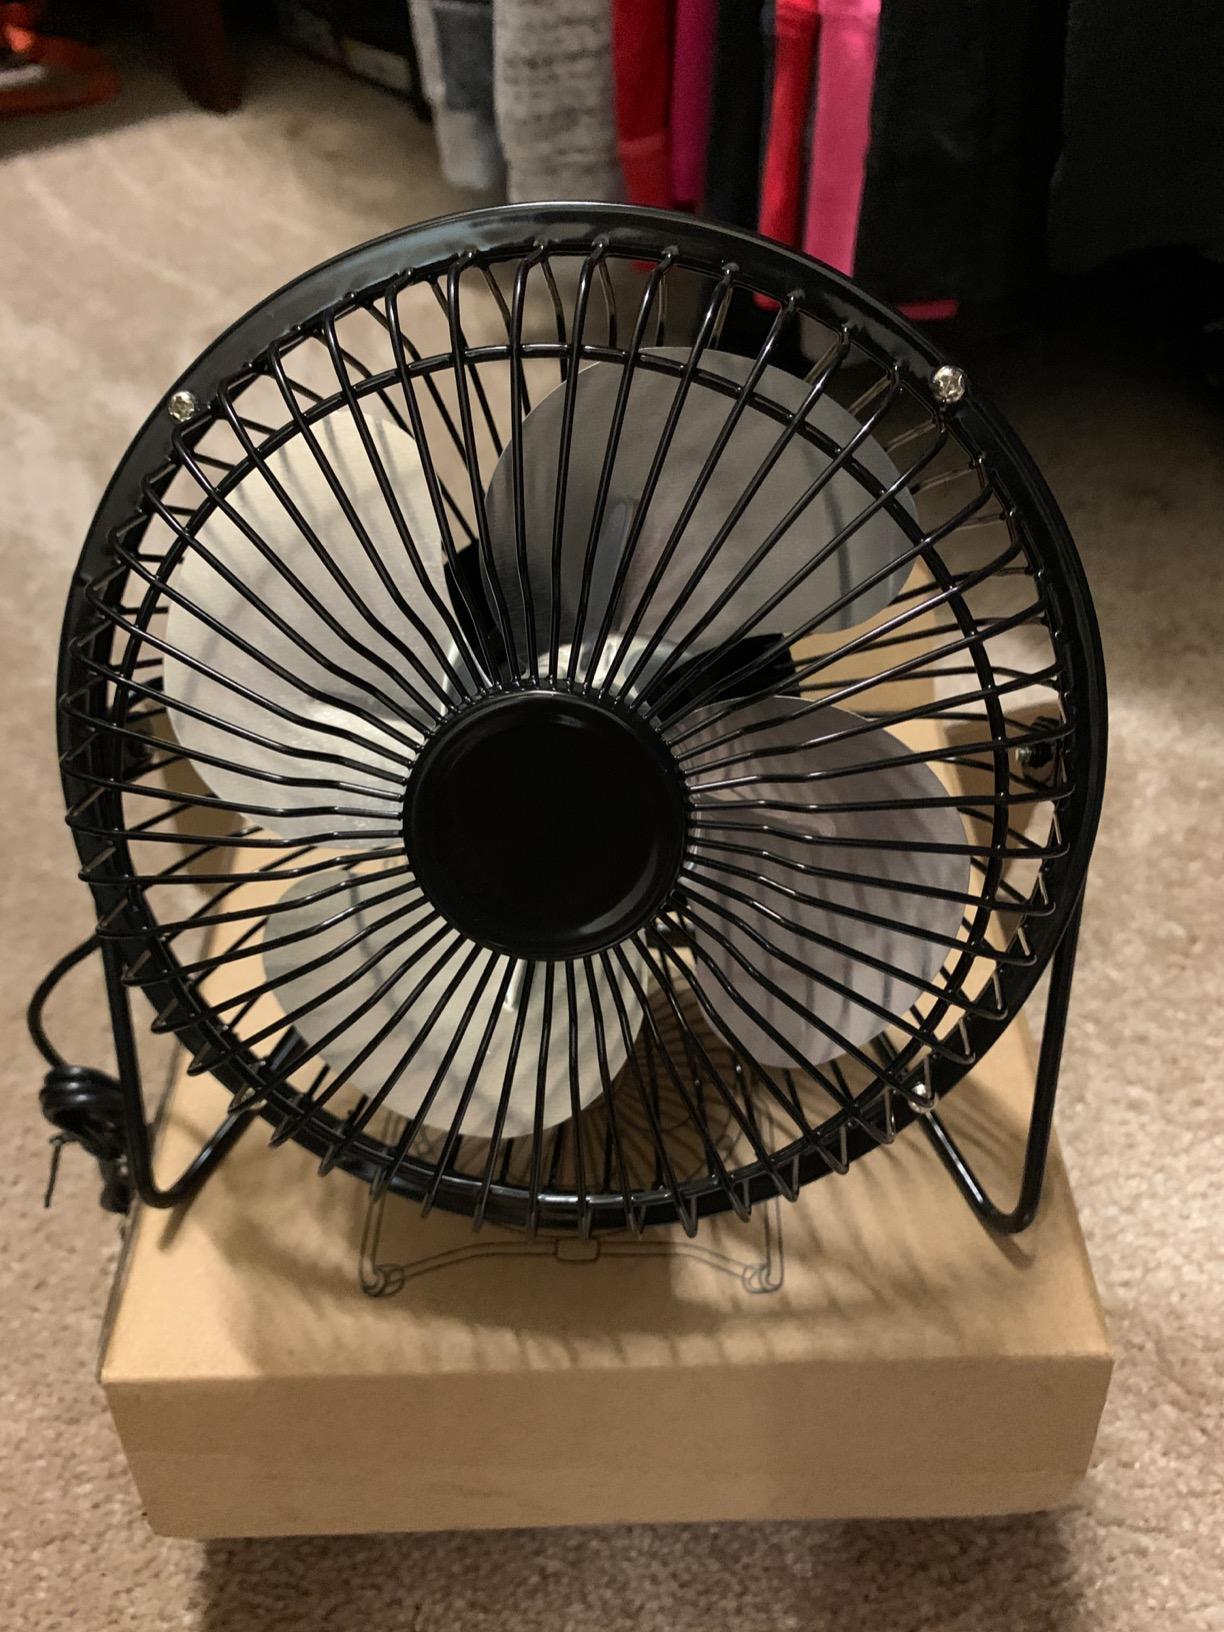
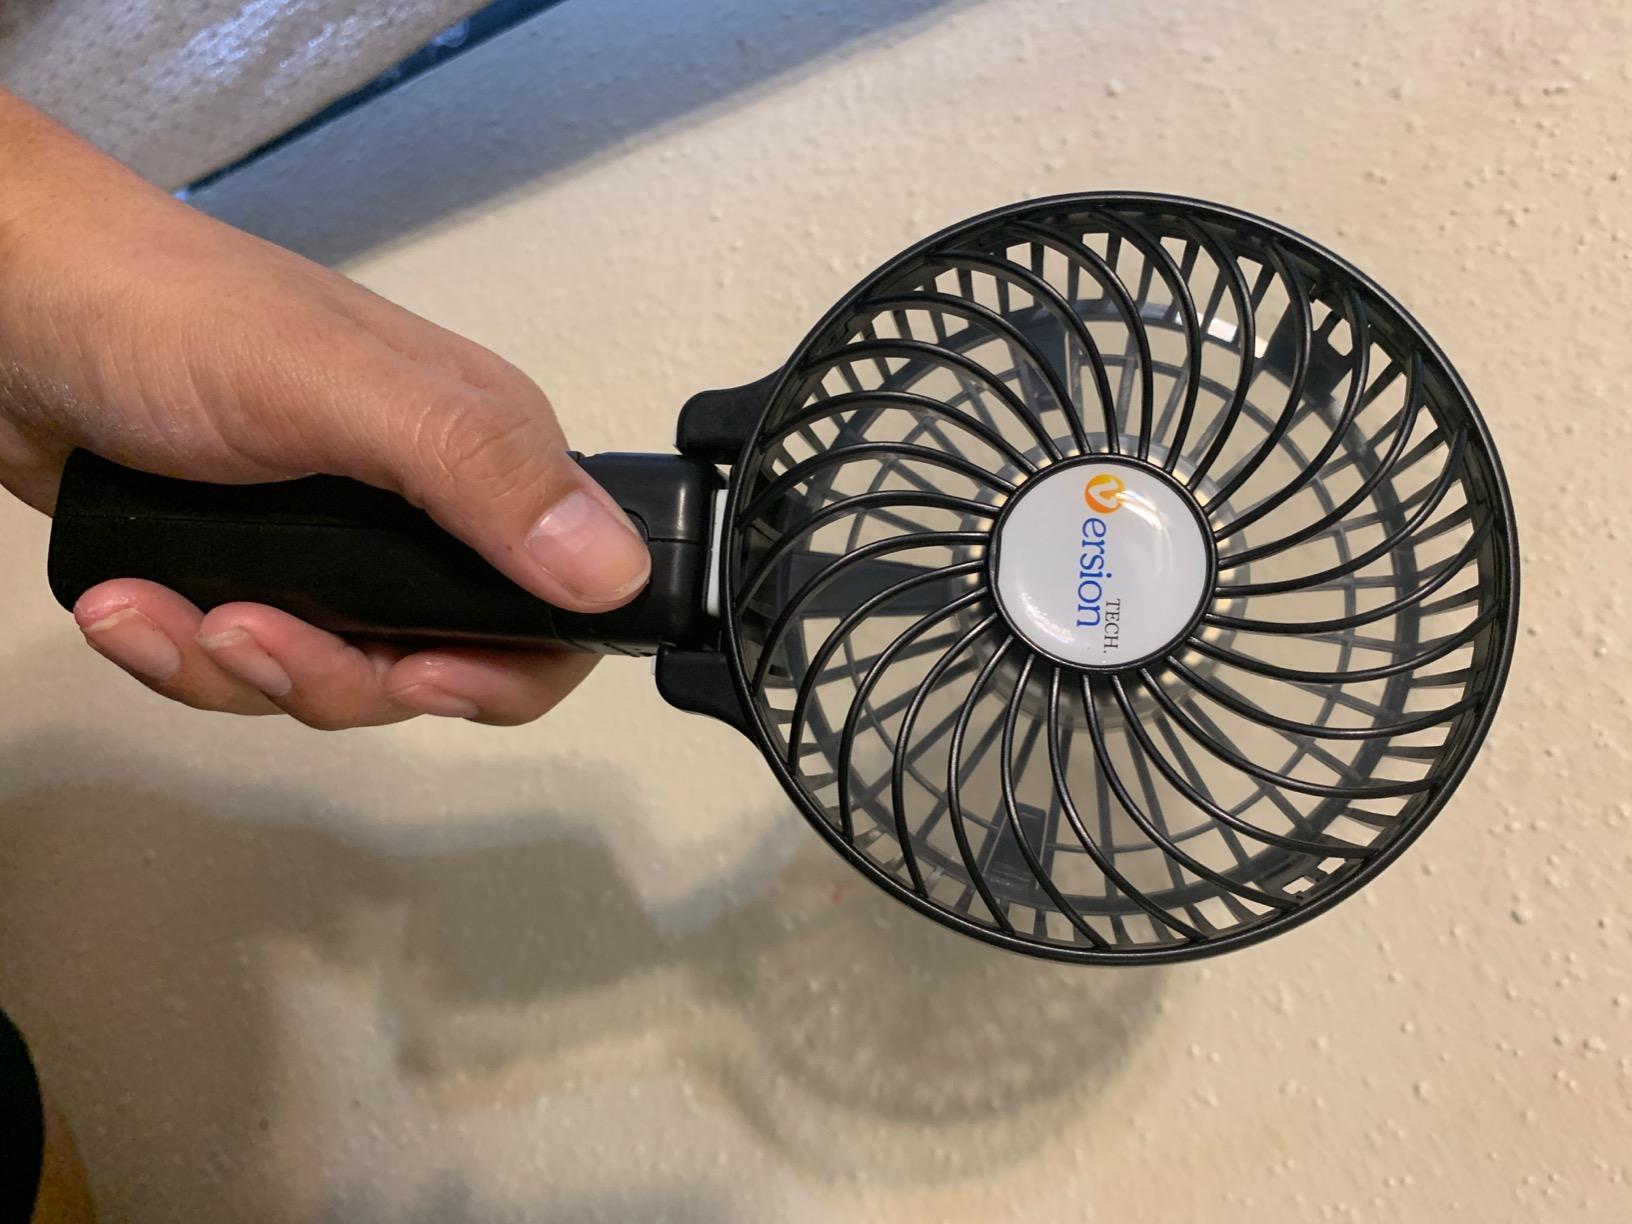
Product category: fan
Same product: no